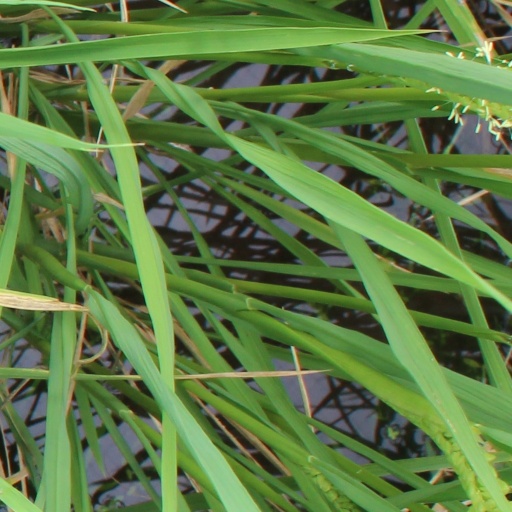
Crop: rice